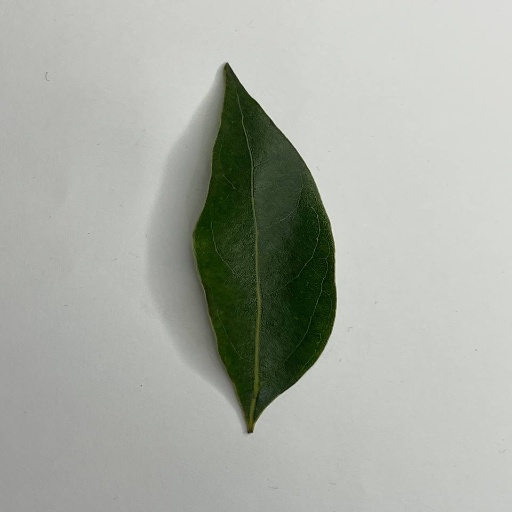
Species: Camphor
Leaf condition: Healthy Leaf